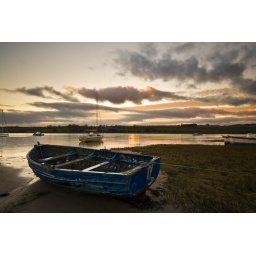
Old rowning boat moored on a sand bank in Alnmouth estuary.